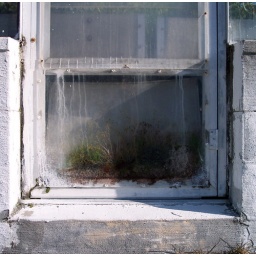
Plants growing in front of the door but behind the box they should be in.